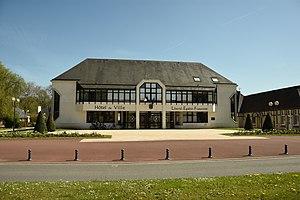
la mairie de Mondeville dans le Calvados
Mondeville est une commune française, située dans le département du Calvados en région Normandie, peuplée de 9 868 habitants.